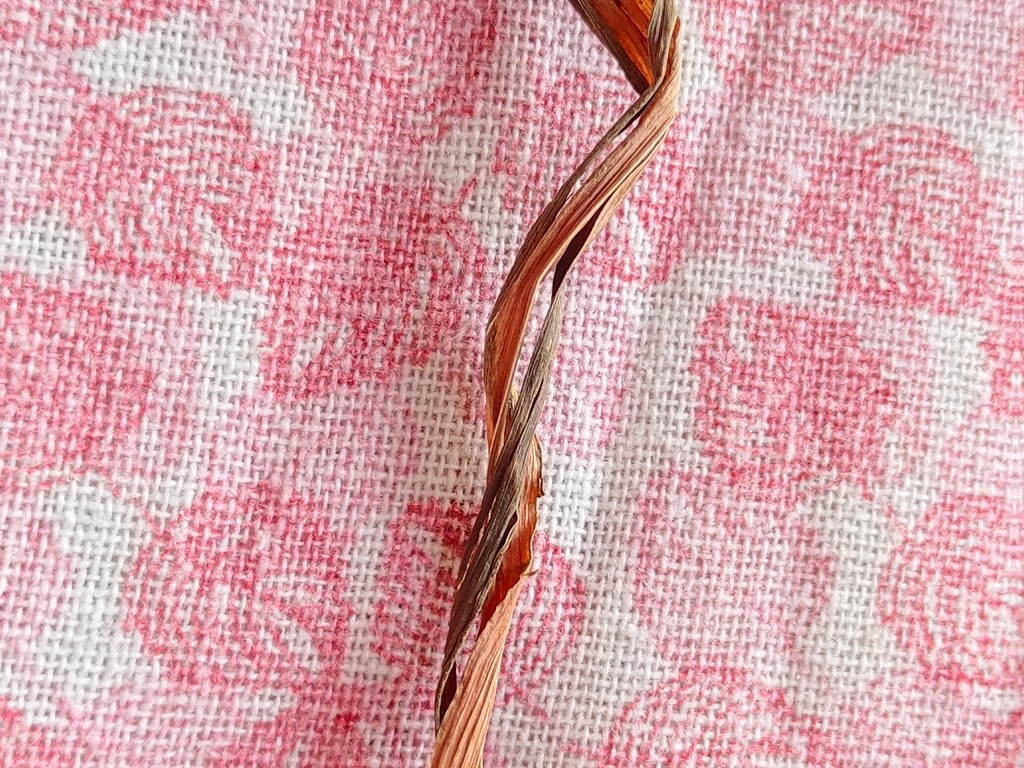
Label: Dried